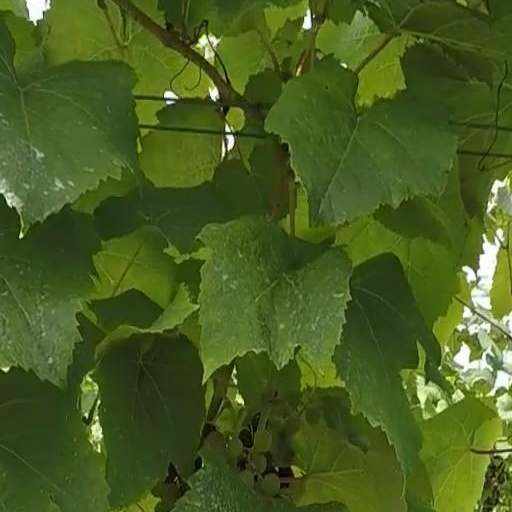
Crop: grape